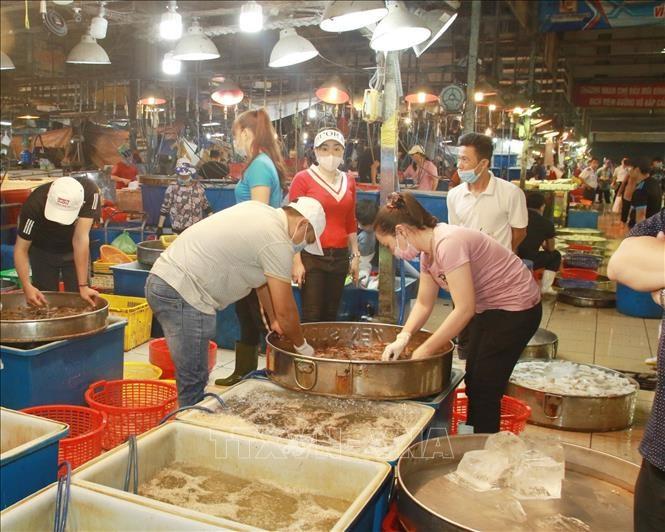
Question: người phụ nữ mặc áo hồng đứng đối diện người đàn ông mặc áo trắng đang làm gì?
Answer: lựa hải sản